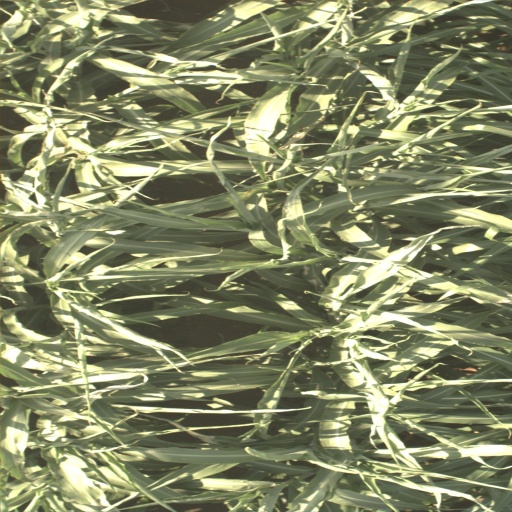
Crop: sorghum